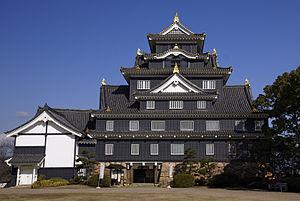
Château d'Okayama, péfecture d'Okayama, Japon. 日本語: 岡山城, 岡山市, 岡山県 Camera: Sony DSLR-A100
Les cent châteaux japonais remarquables est une liste dressée en 2006 par la Fondation des châteaux japonais sur des critères d'importance culturelle, historique et de signification régionale.